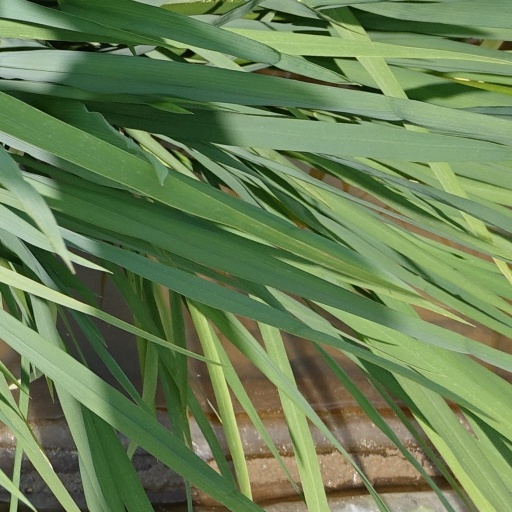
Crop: rice